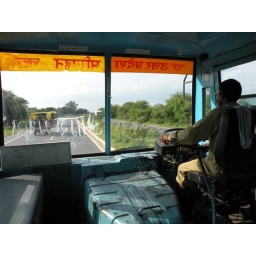
Our very cool bus driver in a safari suit complete with impressive handle bar moustache